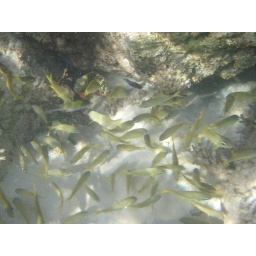
School of very small fish at a rock pile in shallow water just off shore at Cable Beach.